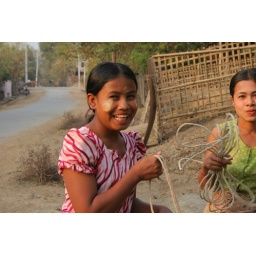
These girls were collecting water in their tin pots which are imported from Bangladesh. Mrauk U. Myanmar, February 2007